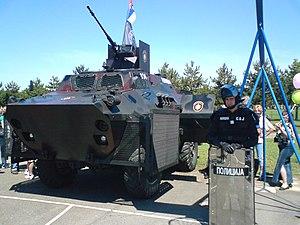
L'Unité spéciale antiterroriste est une unité spéciale antiterroriste de la gendarmerie serbe.